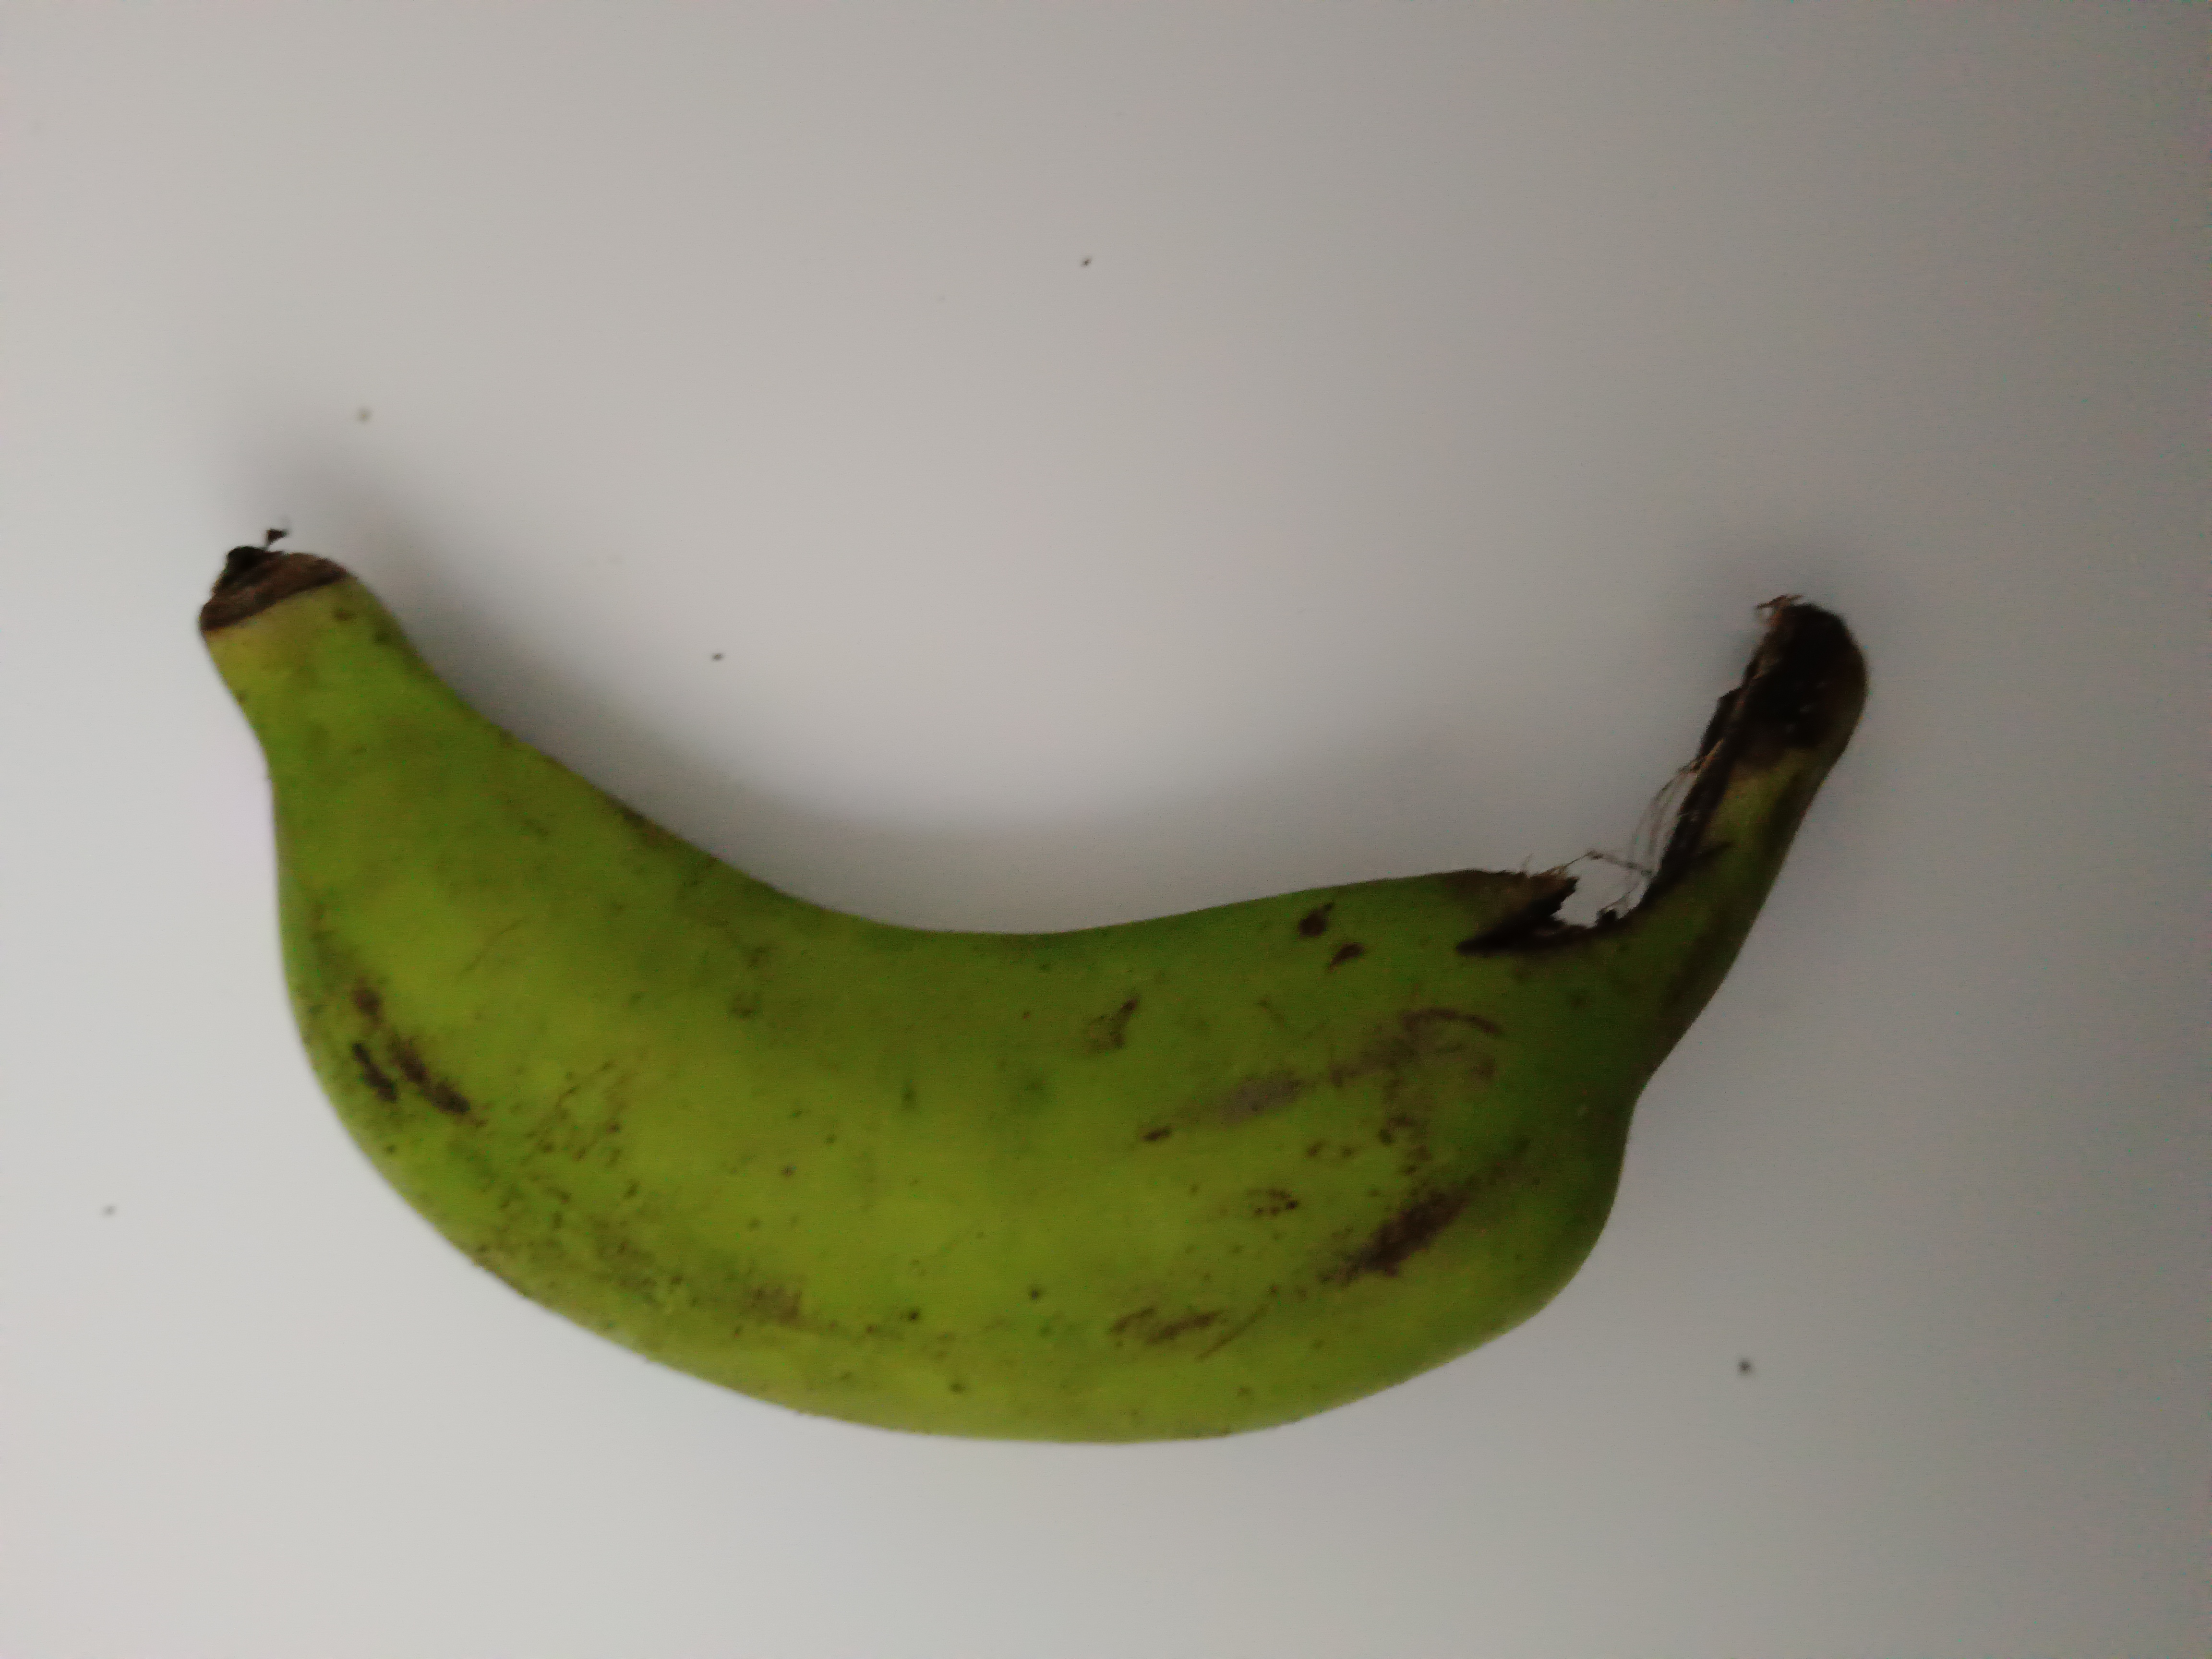
Banana variety: Shobri